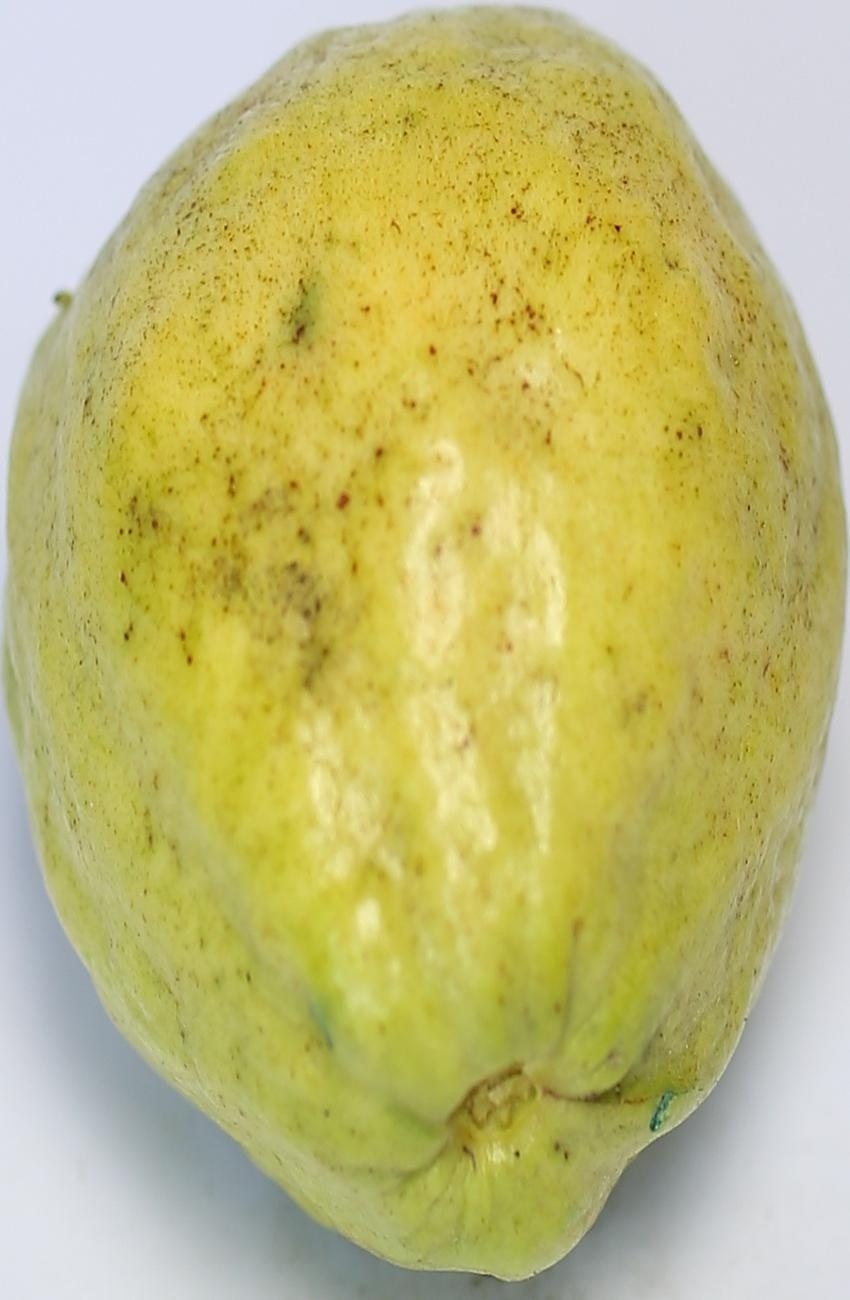
Maturity: mature-green
Variety: thadhrami